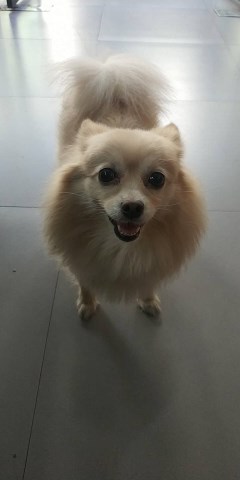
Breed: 1936-n000005-Pomeranian